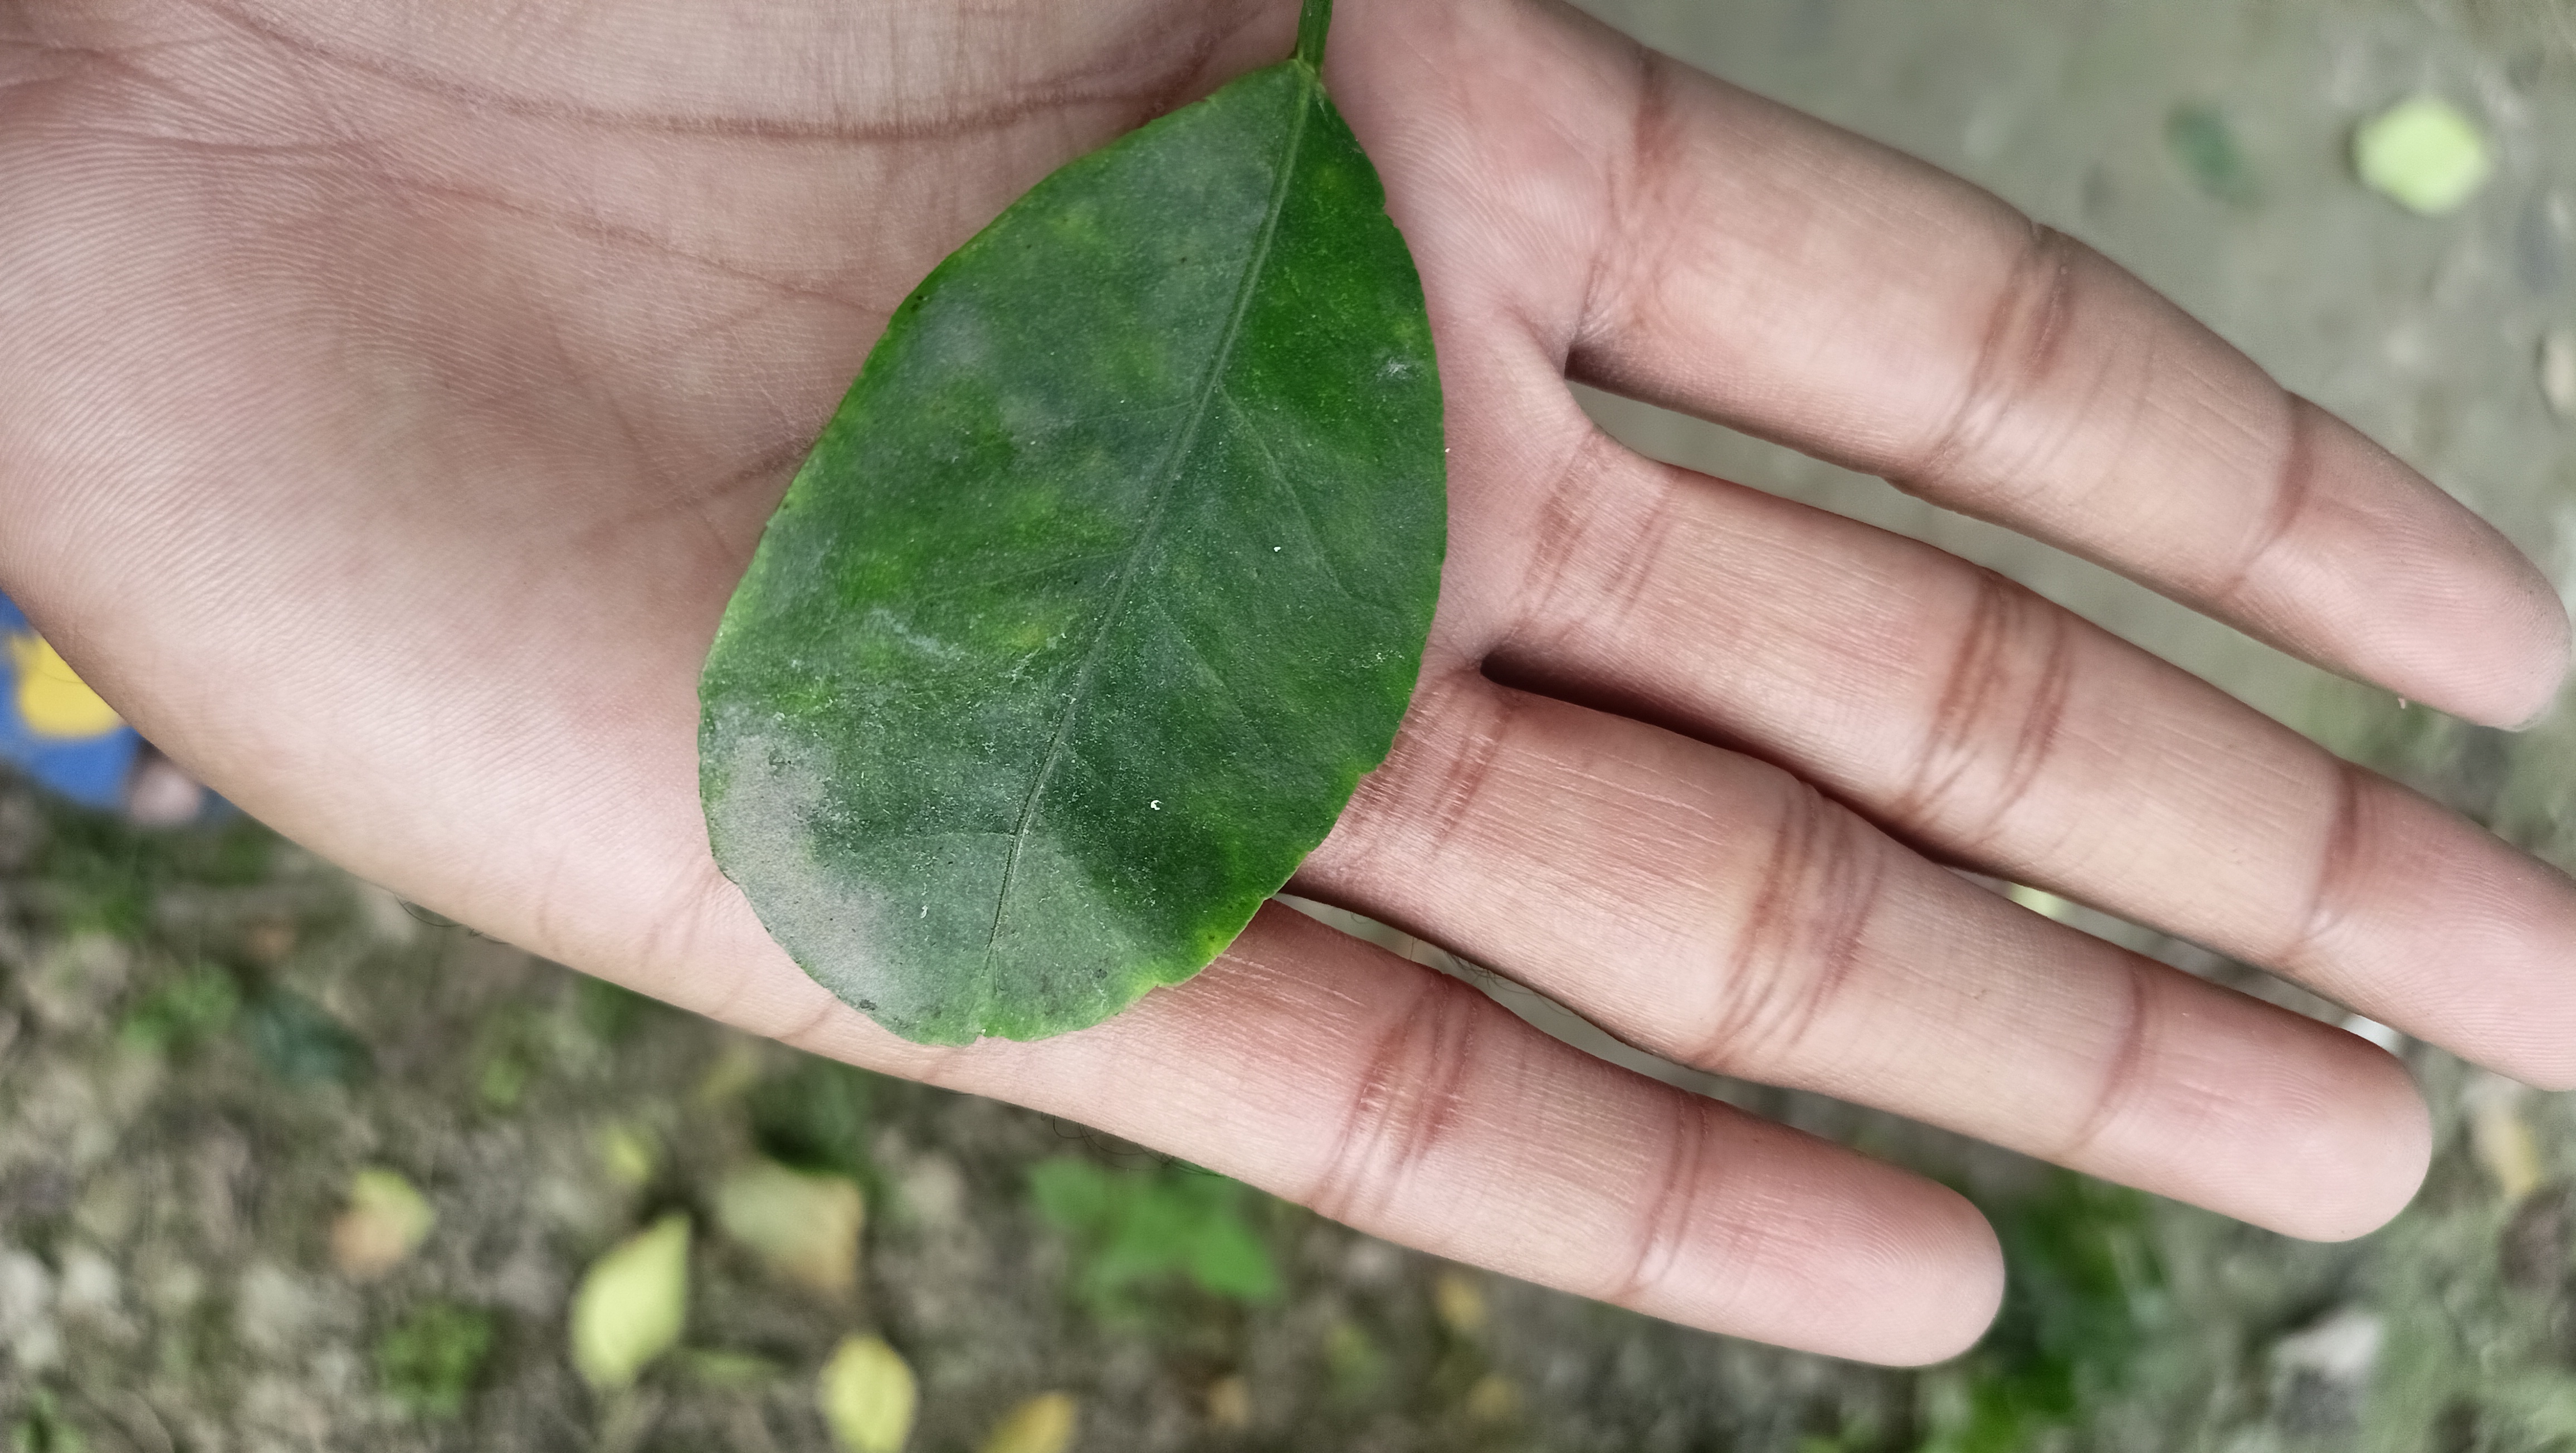
Mandarin leaf variety: China Mishti